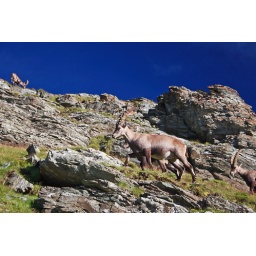
under the blue sky I